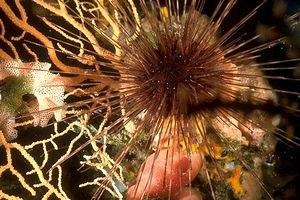
L'oursin diadème de Méditerranée est une espèce protégée d'échinoderme présente partout en Méditerranée.
Centrostephanus est un genre d’oursins réguliers de la famille des Diadematidae.
Les Diadematidae forment une famille de grands oursins réguliers aux épines longues et venimeuses. On les trouve principalement dans les mers tropicales.